Termite

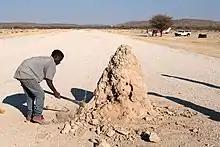
Termite mound as an obstacle on a runway at Khorixas (Namibia)

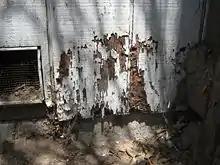
Termite damage on external structure

Owing to their wood-eating habits, many termite species can do significant damage to unprotected buildings and other wooden structures. Termites play an important role as decomposers of wood and vegetative material, and the conflict with humans occurs where structures and landscapes containing structural wood components, cellulose derived structural materials and ornamental vegetation provide termites with a reliable source of food and moisture. Their habit of remaining concealed often results in their presence being undetected until the timbers are severely damaged, with only a thin exterior layer of wood remaining, which protects them from the environment. Of the 3,106 species known, only 183 species cause damage; 83 species cause significant damage to wooden structures. In North America, 18 subterranean species are pests; in Australia, 16 species have an economic impact; in the Indian subcontinent 26 species are considered pests, and in tropical Africa, 24. In Central America and the West Indies, there are 17 pest species. Among the termite genera, "Coptotermes" has the highest number of pest species of any genus, with 28 species known to cause damage. Less than 10% of drywood termites are pests, but they infect wooden structures and furniture in tropical, subtropical and other regions. Dampwood termites only attack lumber material exposed to rainfall or soil.